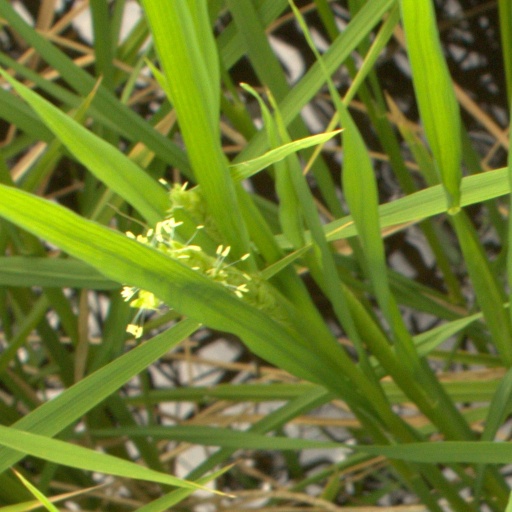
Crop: rice